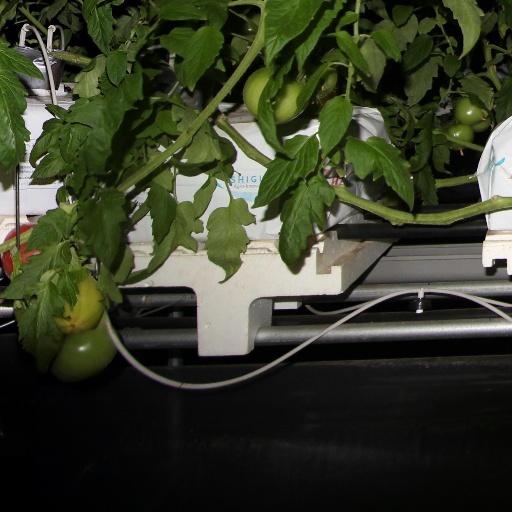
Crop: tomato